Cannabis (drug)

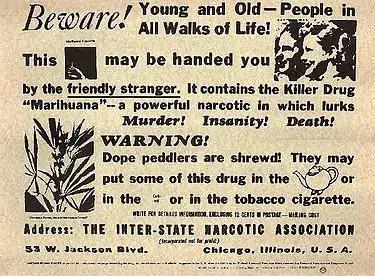
Anti-cannabis propaganda from 1935

Cannabis has an ancient history of ritual use and has been used by religions around the world. It has been used as a drug for both recreational and entheogenic purposes and in various traditional medicines for centuries. The earliest evidence of cannabis smoking has been found in the 2,500-year-old tombs of Jirzankal Cemetery in the Pamir Mountains in Western China, where cannabis residue were found in burners with charred pebbles possibly used during funeral rituals. Hemp seeds discovered by archaeologists at Pazyryk suggest early ceremonial practices like eating by the Scythians occurred during the 5th to 2nd century BC, confirming previous historical reports by Herodotus. It was used by Muslims in various Sufi orders as early as the Mamluk period, for example by the Qalandars. Smoking pipes uncovered in Ethiopia and carbon-dated to around AD 1320 were found to have traces of cannabis.